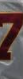
Number: 7